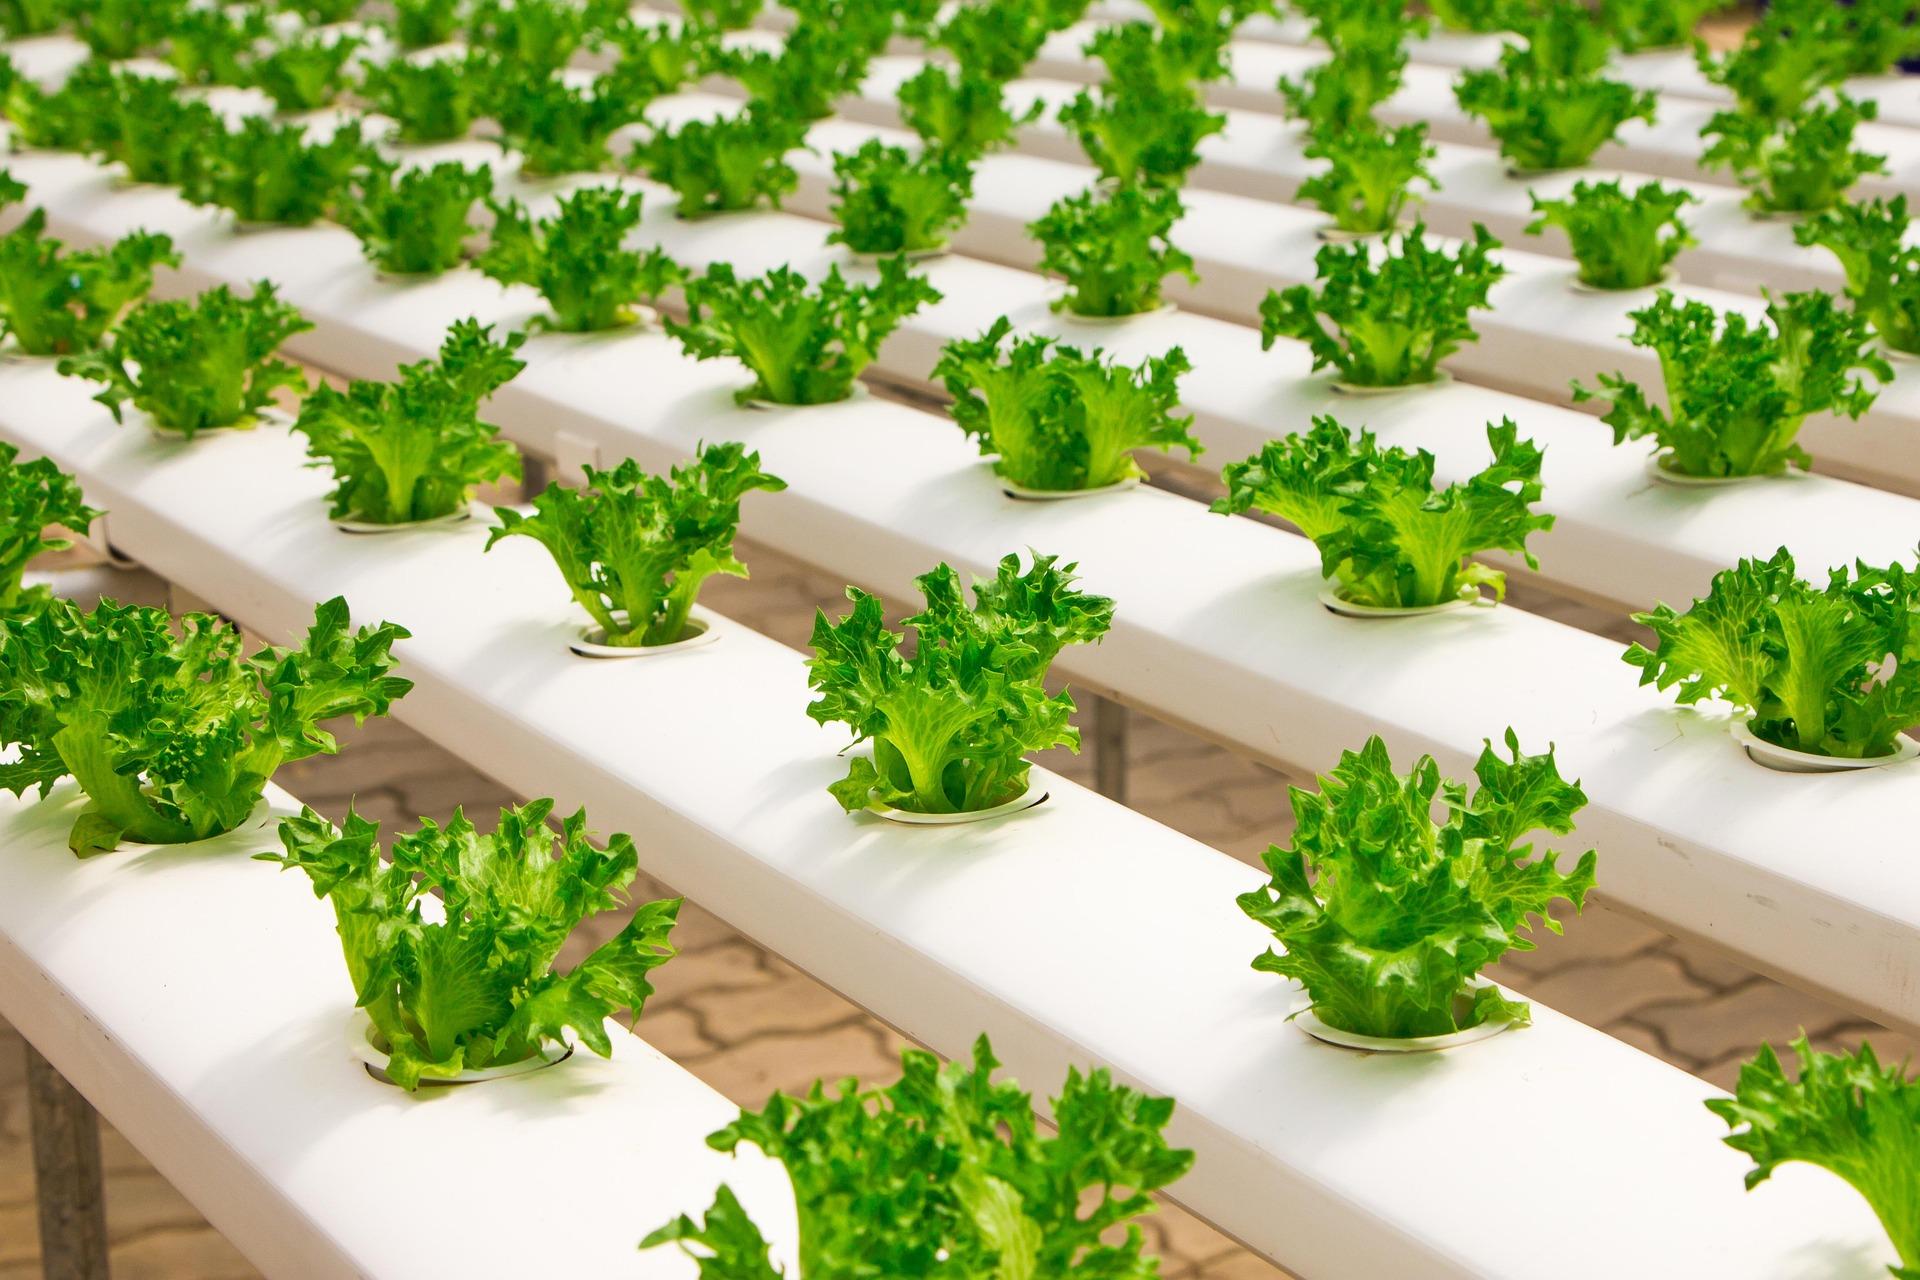
Mboga za majani zikiwa zinastawi kutoka kwenye matundu madogo ya mabomba marefu yenye rangi nyeupe. Mizizi ikiwa imedumbukizwa kwenye maji yaliyopo kwenye mabomba hayo ambayo yana dawa pamoja na virutubisho muhimu vinavyosaidia mboga hizo kukua.